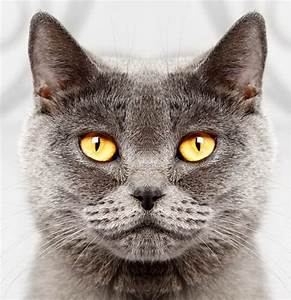
Label: cat